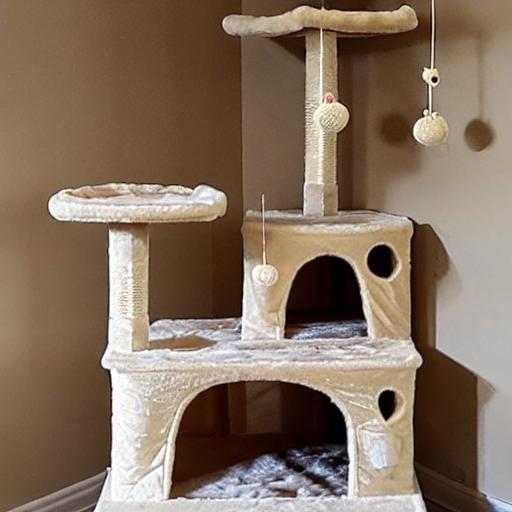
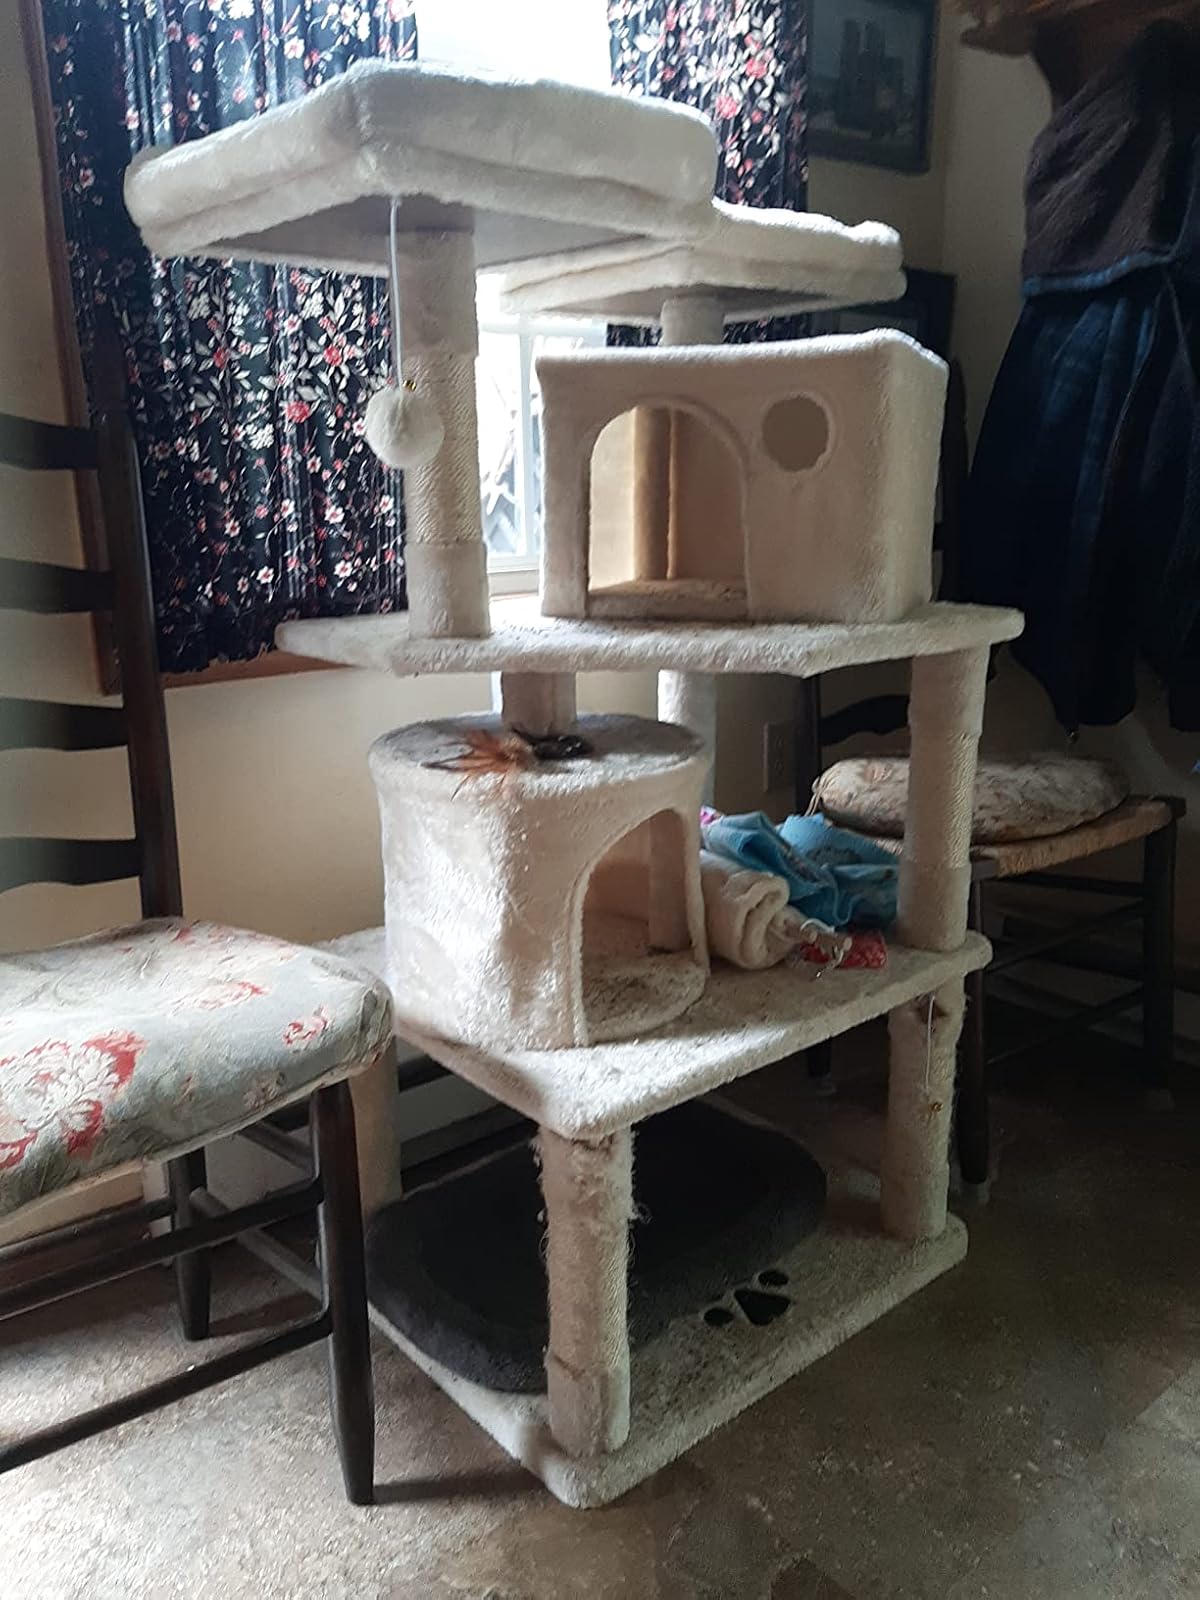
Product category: items_cat tree
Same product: no